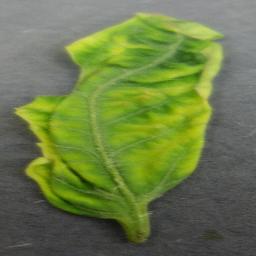
Label: Tomato___Tomato_Yellow_Leaf_Curl_Virus